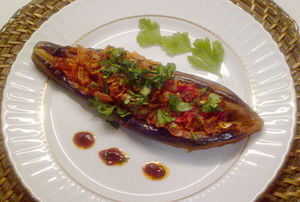
İmambayıldı
İmambayıldı
İmambayıldı er en ret fra det tyrkiske køkken, som også er populær i Grækenland. Hovedingrediensen er aubergine, der udhules og fyldes med en sauce bestående af tomat, løg, hvidløg, aubergine og ikke mindst store mængder olivenolie. Det hele bages i ovnen og serveres ved stuetemperatur. I Grækenland serveres den dog varm. Der findes variationer med hakket kød, men oftest laves den vegetarisk.